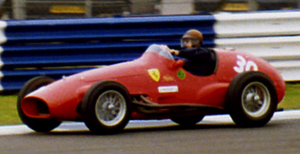
José Froilán González est un pilote automobile argentin, qui disputa le championnat du monde de Formule 1 de 1950 à 1960.
La Ferrari 500 est une monoplace de Formule 2 de l'écurie Ferrari qui conduisit Alberto Ascari au titre de champion du monde en 1952 et 1953 lorsque le championnat du monde se courait selon la réglementation de cylindrée type Formule 2. La F500 a pris le départ de 26 Grands Prix de Formule 1 entre 1952 et 1957, au sein de l'écurie officielle mais également aux mains de pilotes privés. En championnat du monde, elle a permis à ses divers pilotes de décrocher 14 victoires, 33 podiums, 13 pole positions et 12 meilleurs tours en course.